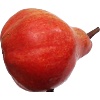
Label: red_pear